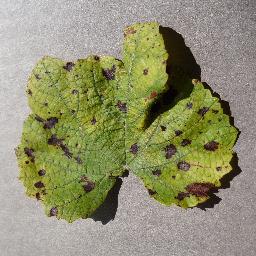
Label: Grape___Leaf_blight_(Isariopsis_Leaf_Spot)